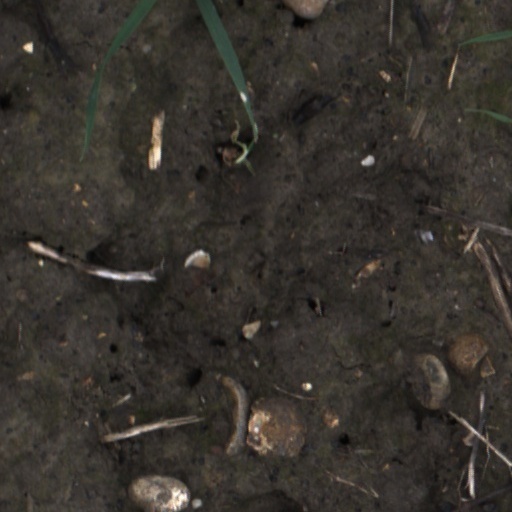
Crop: wheat